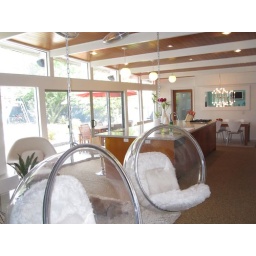
Glass wall in the family room and kitchen